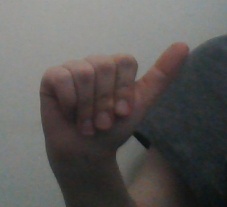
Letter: dhad